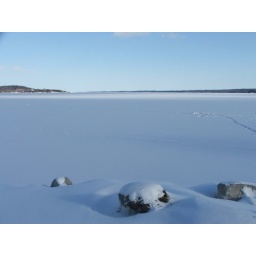
The lone rock in the lake